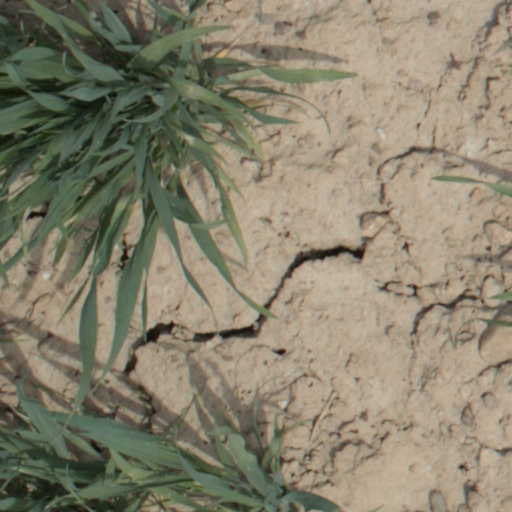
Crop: wheat